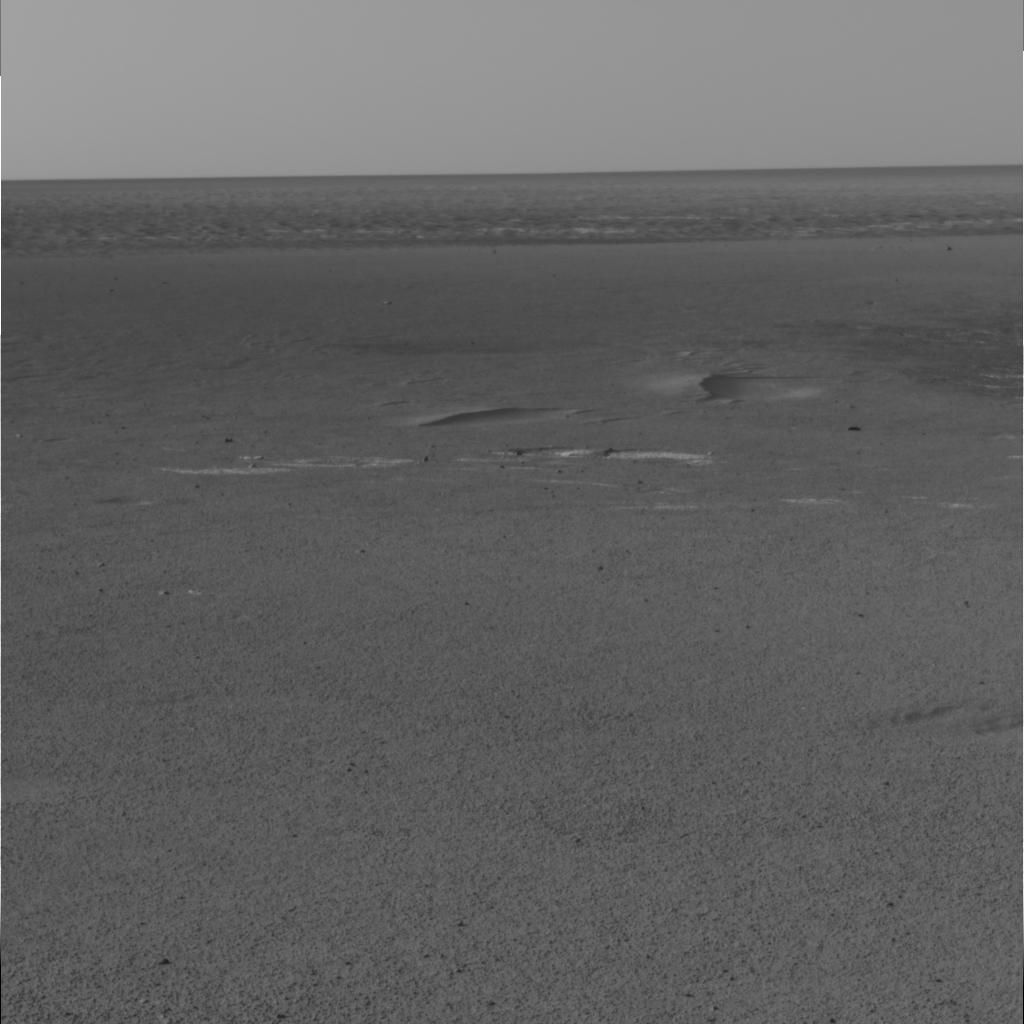
Surface features visible: Dunes/Ripples, Soil, Spherules, Distant Vista, Sky